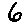
Label: 6